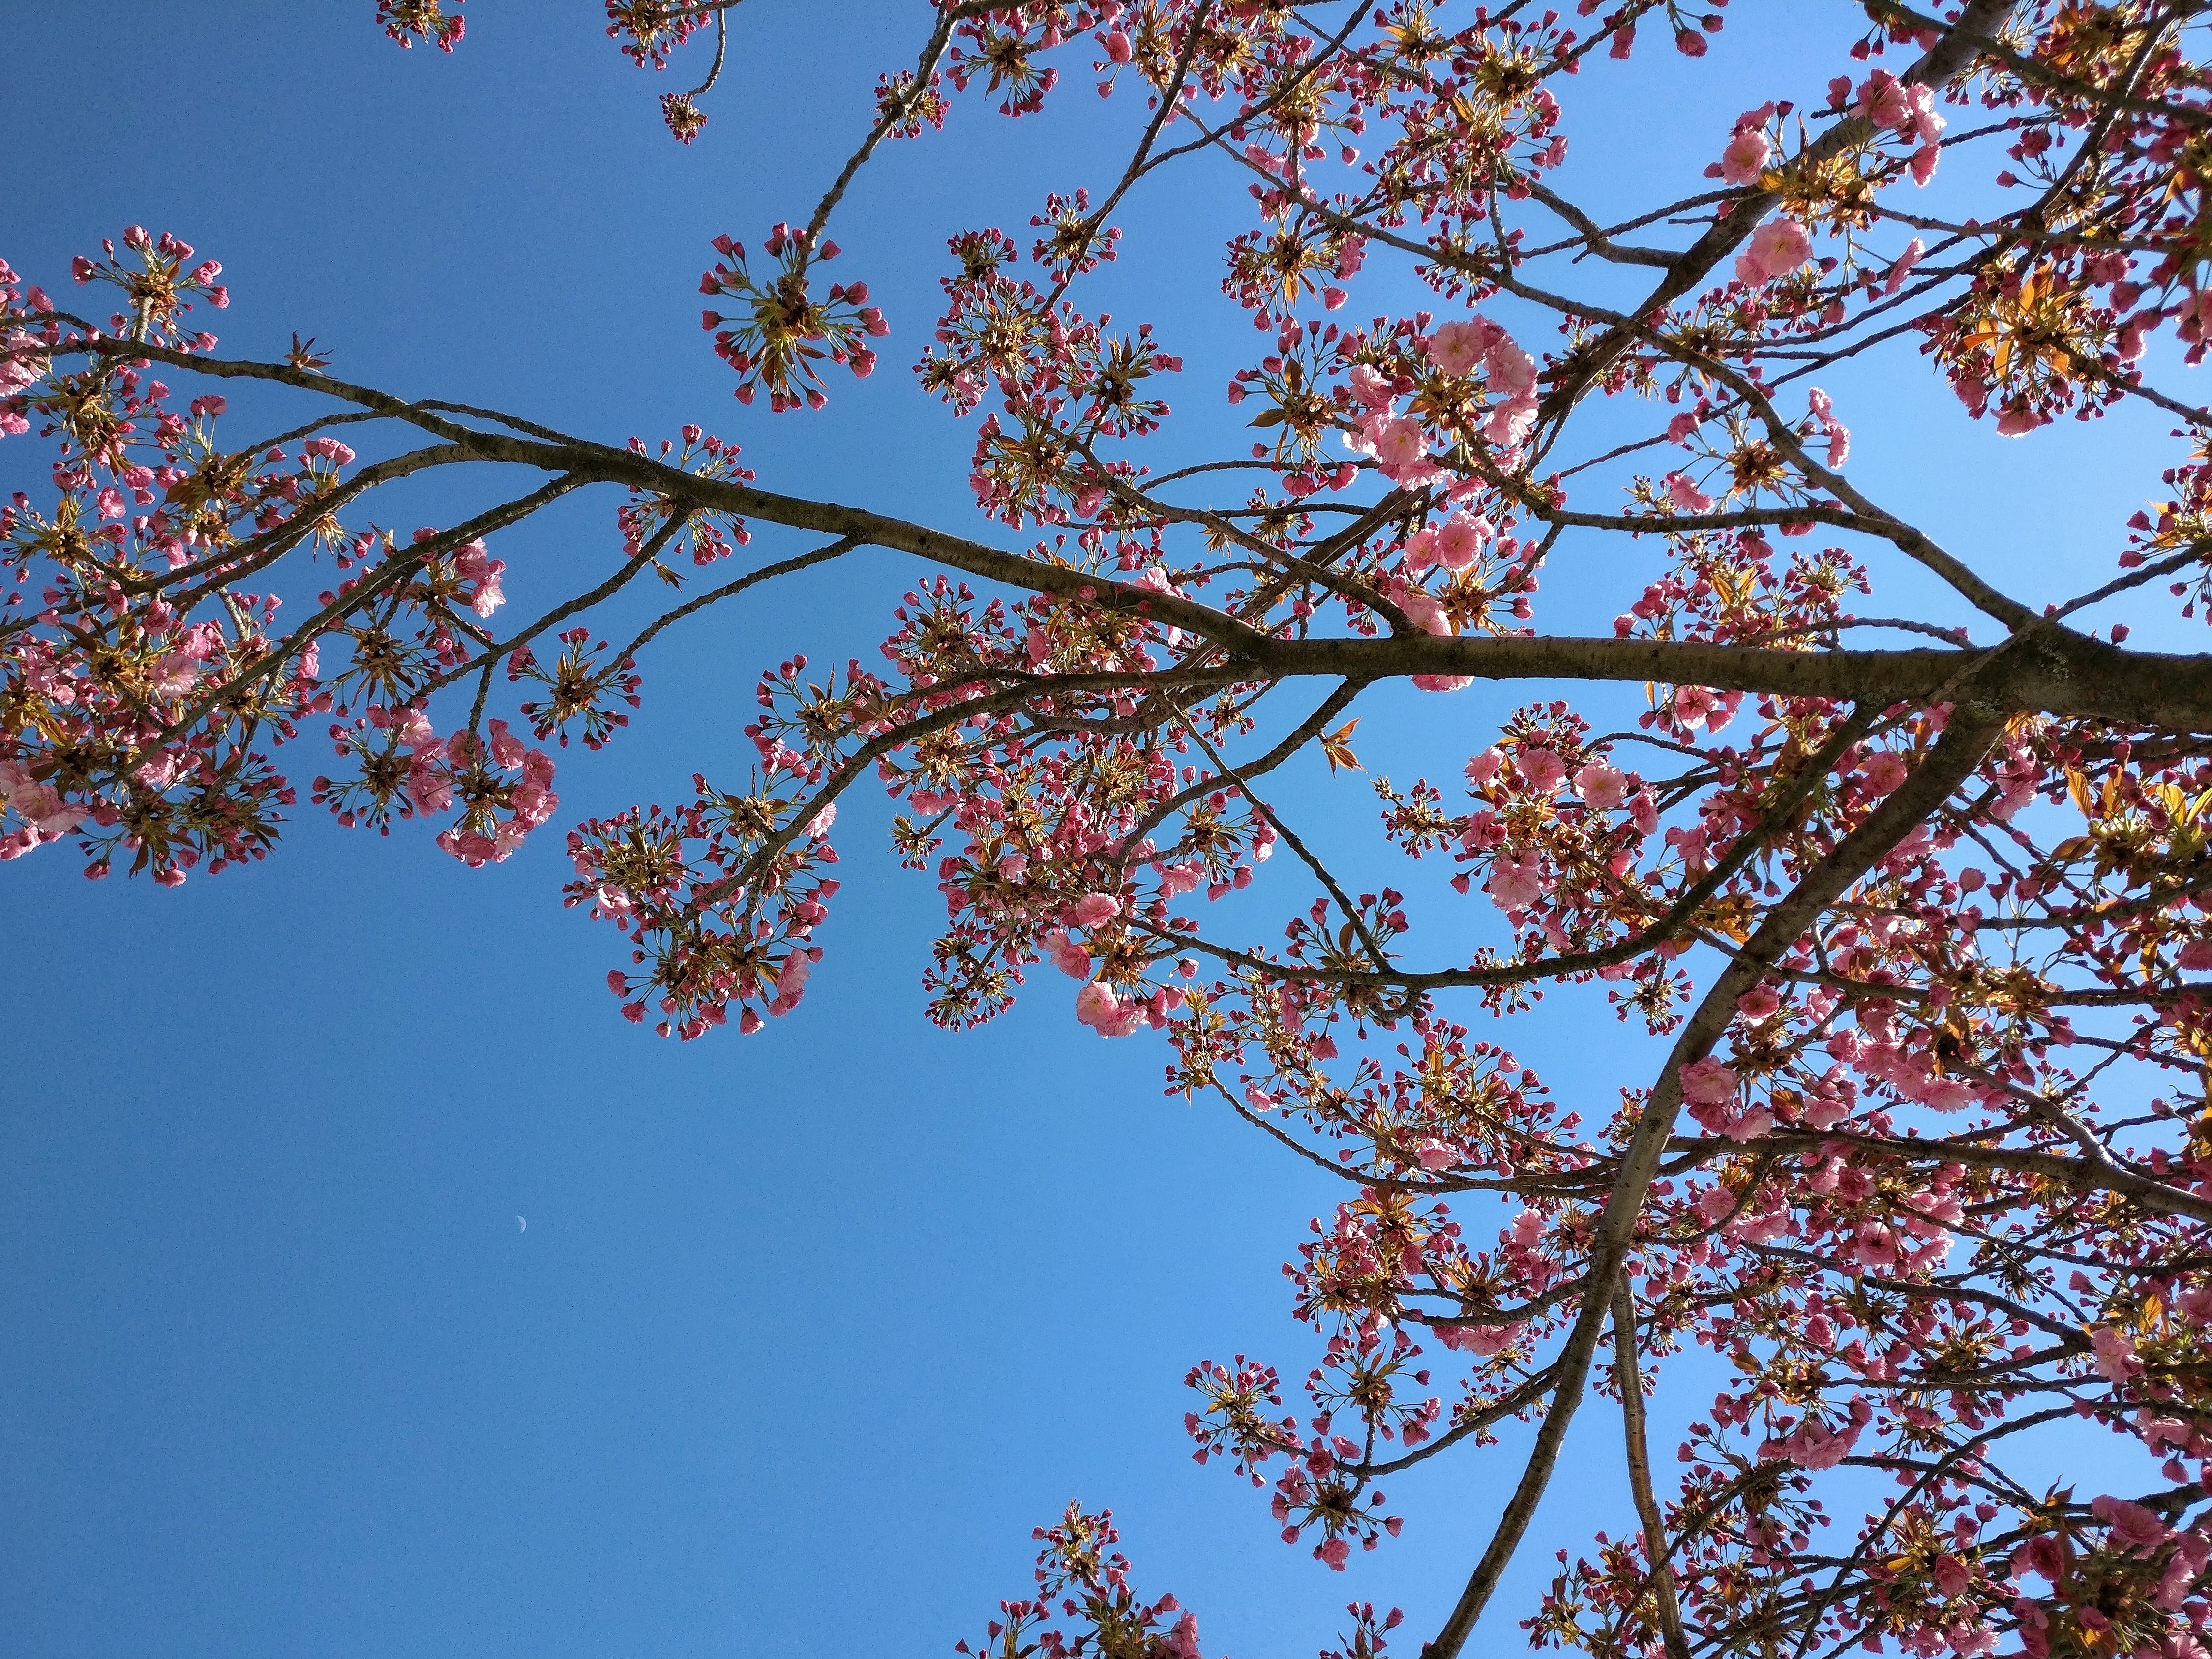
tree, branch, blossom, plant, sky, sunlight, leaf, flower, spring, autumn, flora, season, cherry blossom, flowers, woody plant